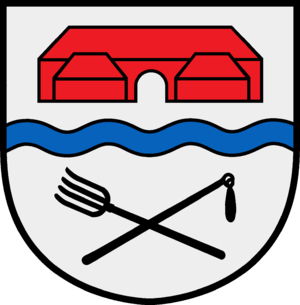
Schwartbuck est une commune allemande de l'arrondissement de Plön, dans le Land de Schleswig-Holstein.